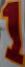
Number: 1